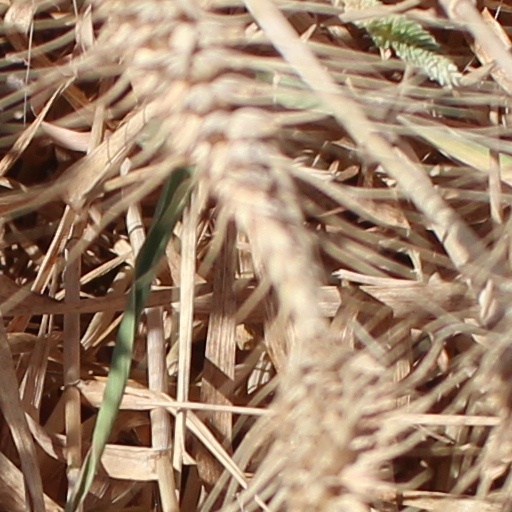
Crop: wheat